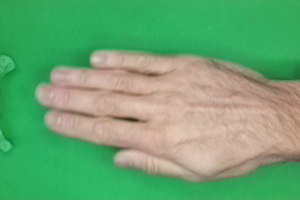
Label: paper